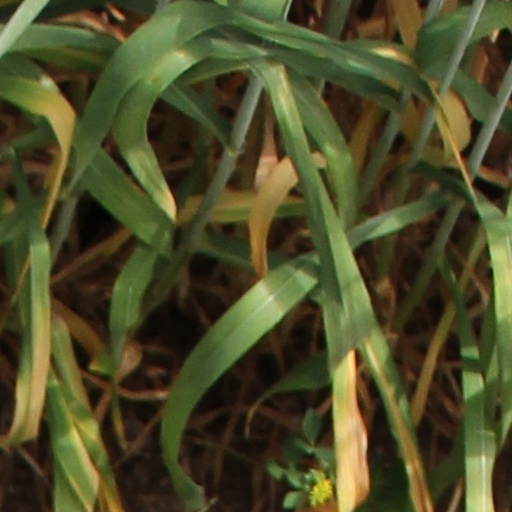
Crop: wheat